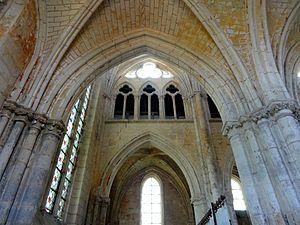
Collatéral nord, vue par la quatrième grande arcade.
L'église Saint-Étienne est une église catholique paroissiale commencée au XIIᵉ siècle et terminée au XIIIᵉ siècle de style gothique et roman située à Cambronne-lès-Clermont, dans l'Oise, en région Hauts-de-France en France. L'édifice fait l'objet d'un classement au titre des monuments historiques depuis 1875. Il se compose de deux parties bien distinctes, la nef avec ses deux collatéraux dissemblables et le chœur avec ses deux collatéraux, séparés par l'un des rares clochers octogonaux à deux étages qui domine le transept, non identifiable extérieurement. Parmi les églises de taille moyenne de l'Oise, c'est l'une des plus considérables sur le plan archéologique et artistique, avec l'église voisine Saint-Lucien de Bury celle de Villers-Saint-Paul.